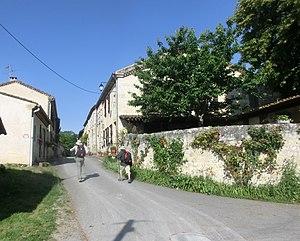
L'entrée du village
Castet-Arrouy est une commune française située dans le département du Gers en région Occitanie.